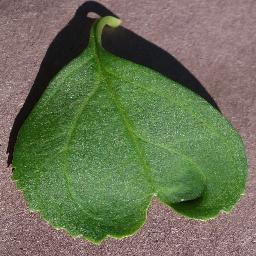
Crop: cherry
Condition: (including_sour)_healthy